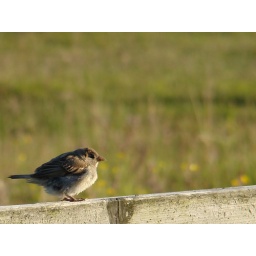
A bird on a fence on the Amund Island in Gothenburg.